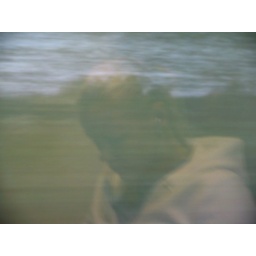
This young woman was sitting in the same compartment. I caught her sleeping reflection in the window while the train was moving.